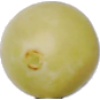
Label: Grape White 2